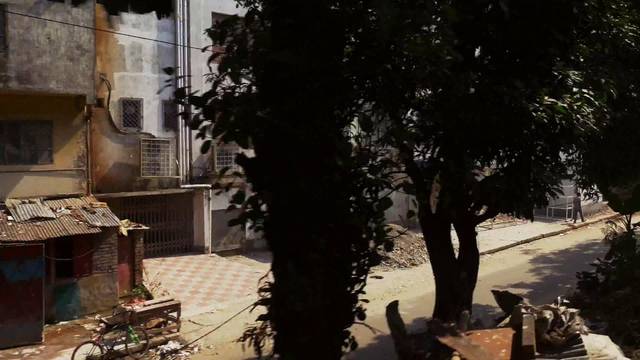
Region: Bangladesh
Coordinates: 23.815, 90.41